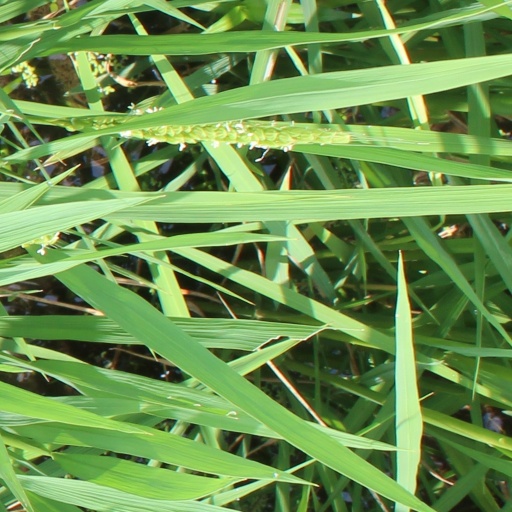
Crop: rice